Ryan Ross

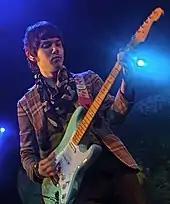
Ross performing with Panic! at the Disco in 2008

On July 15, 2009, Ross told MTV that the new sound he and Walker are working on is, "They're more, uh, I wouldn't want to say 'heavy,' but I guess I would have to, in the sense of, like, early garage music and Kinks and stuff. The songs are shorter and faster, and I guess they're more rock and roll than flowery stuff". In the same interview, he mentioned a lack of orchestration on the album, unlike "Pretty. Odd.", which was loaded with orchestration. He and Walker also recorded with the help of Alex Greenwald from Phantom Planet along with Panic!'s former touring keyboard player, Eric Ronick. According to Ross, he and Walker were attempting to release their new single tentatively titled, "Change". However, Ross was contractually bound to Fueled by Ramen to provide new music whereas Walker was not. Ross hoped to be released from his contract with Fueled by Ramen "because it doesn't seem like it's going to be the right place for this stuff, and I think everybody knows that, on both sides, [FBR President] John Janick included. It's just been taking some time to get worked out."